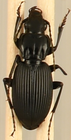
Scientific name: Pterostichus lachrymosus
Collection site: Mountain Lake Biological Station NEON (MLBS), plot MLBS_001